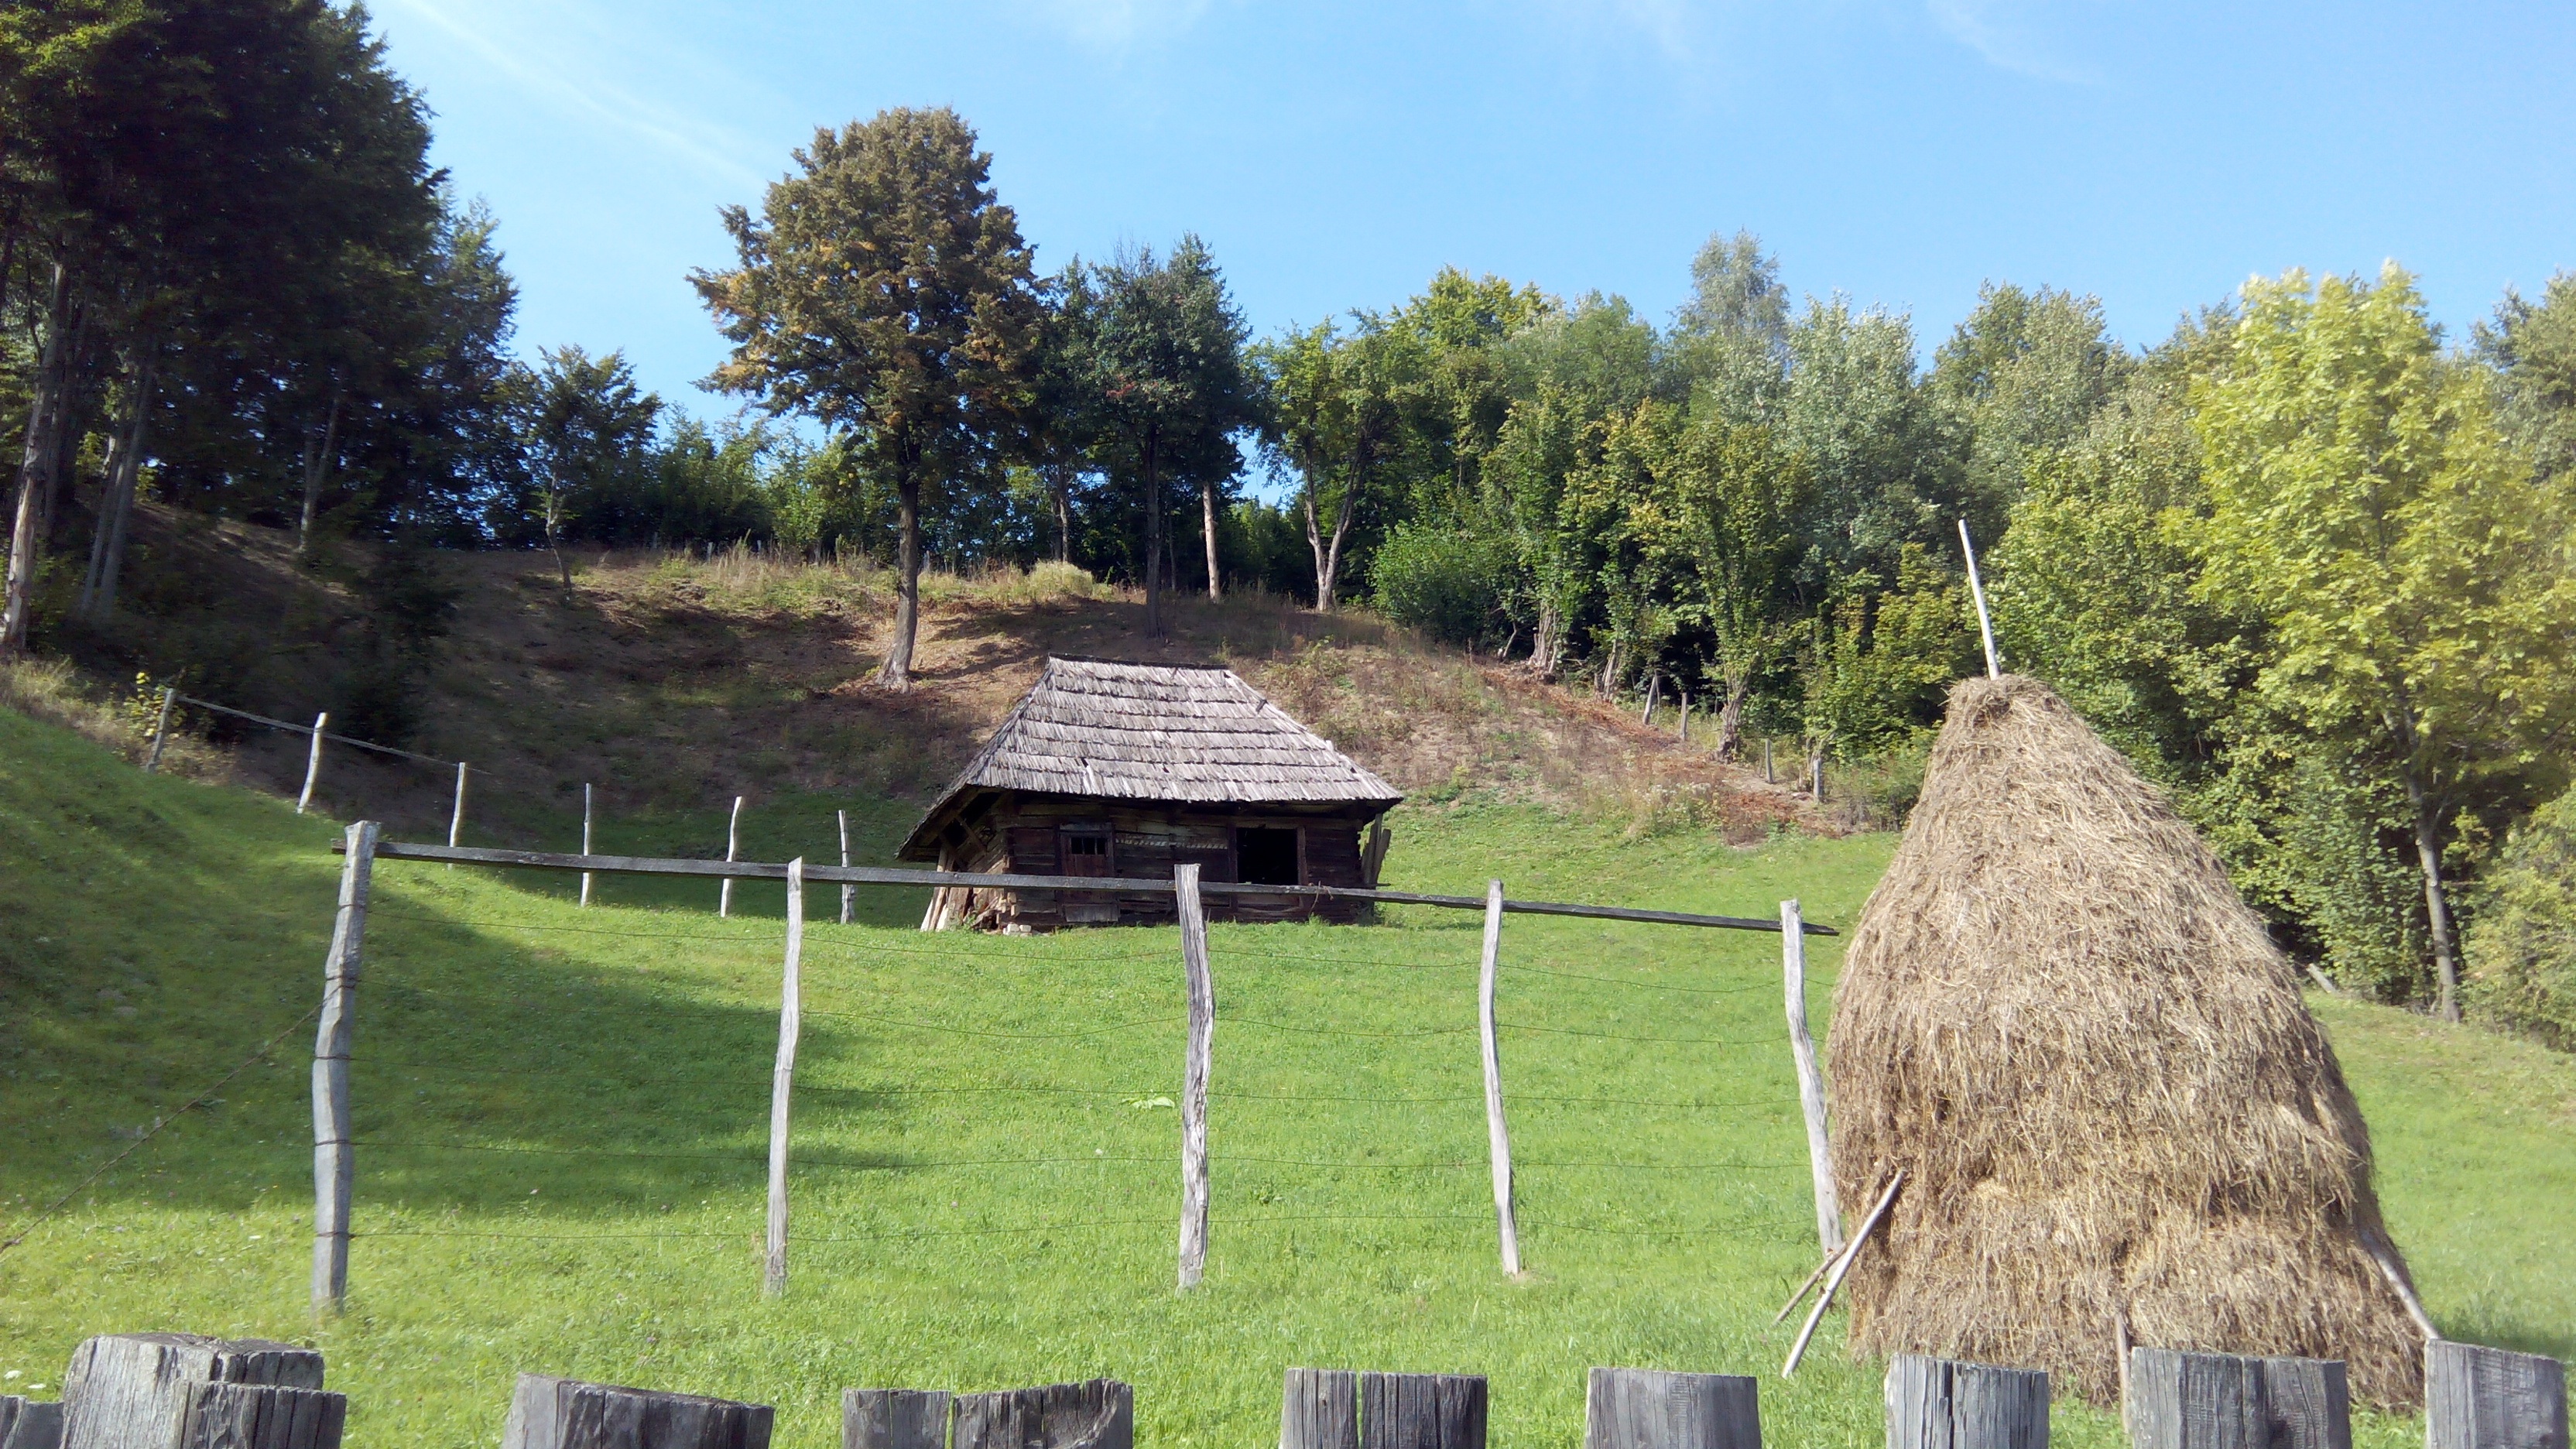
tree, grass, sky, wood, farm, vintage, house, building, old, home, green, ancient, agriculture, haystack, trees, wooden, rural area, old home